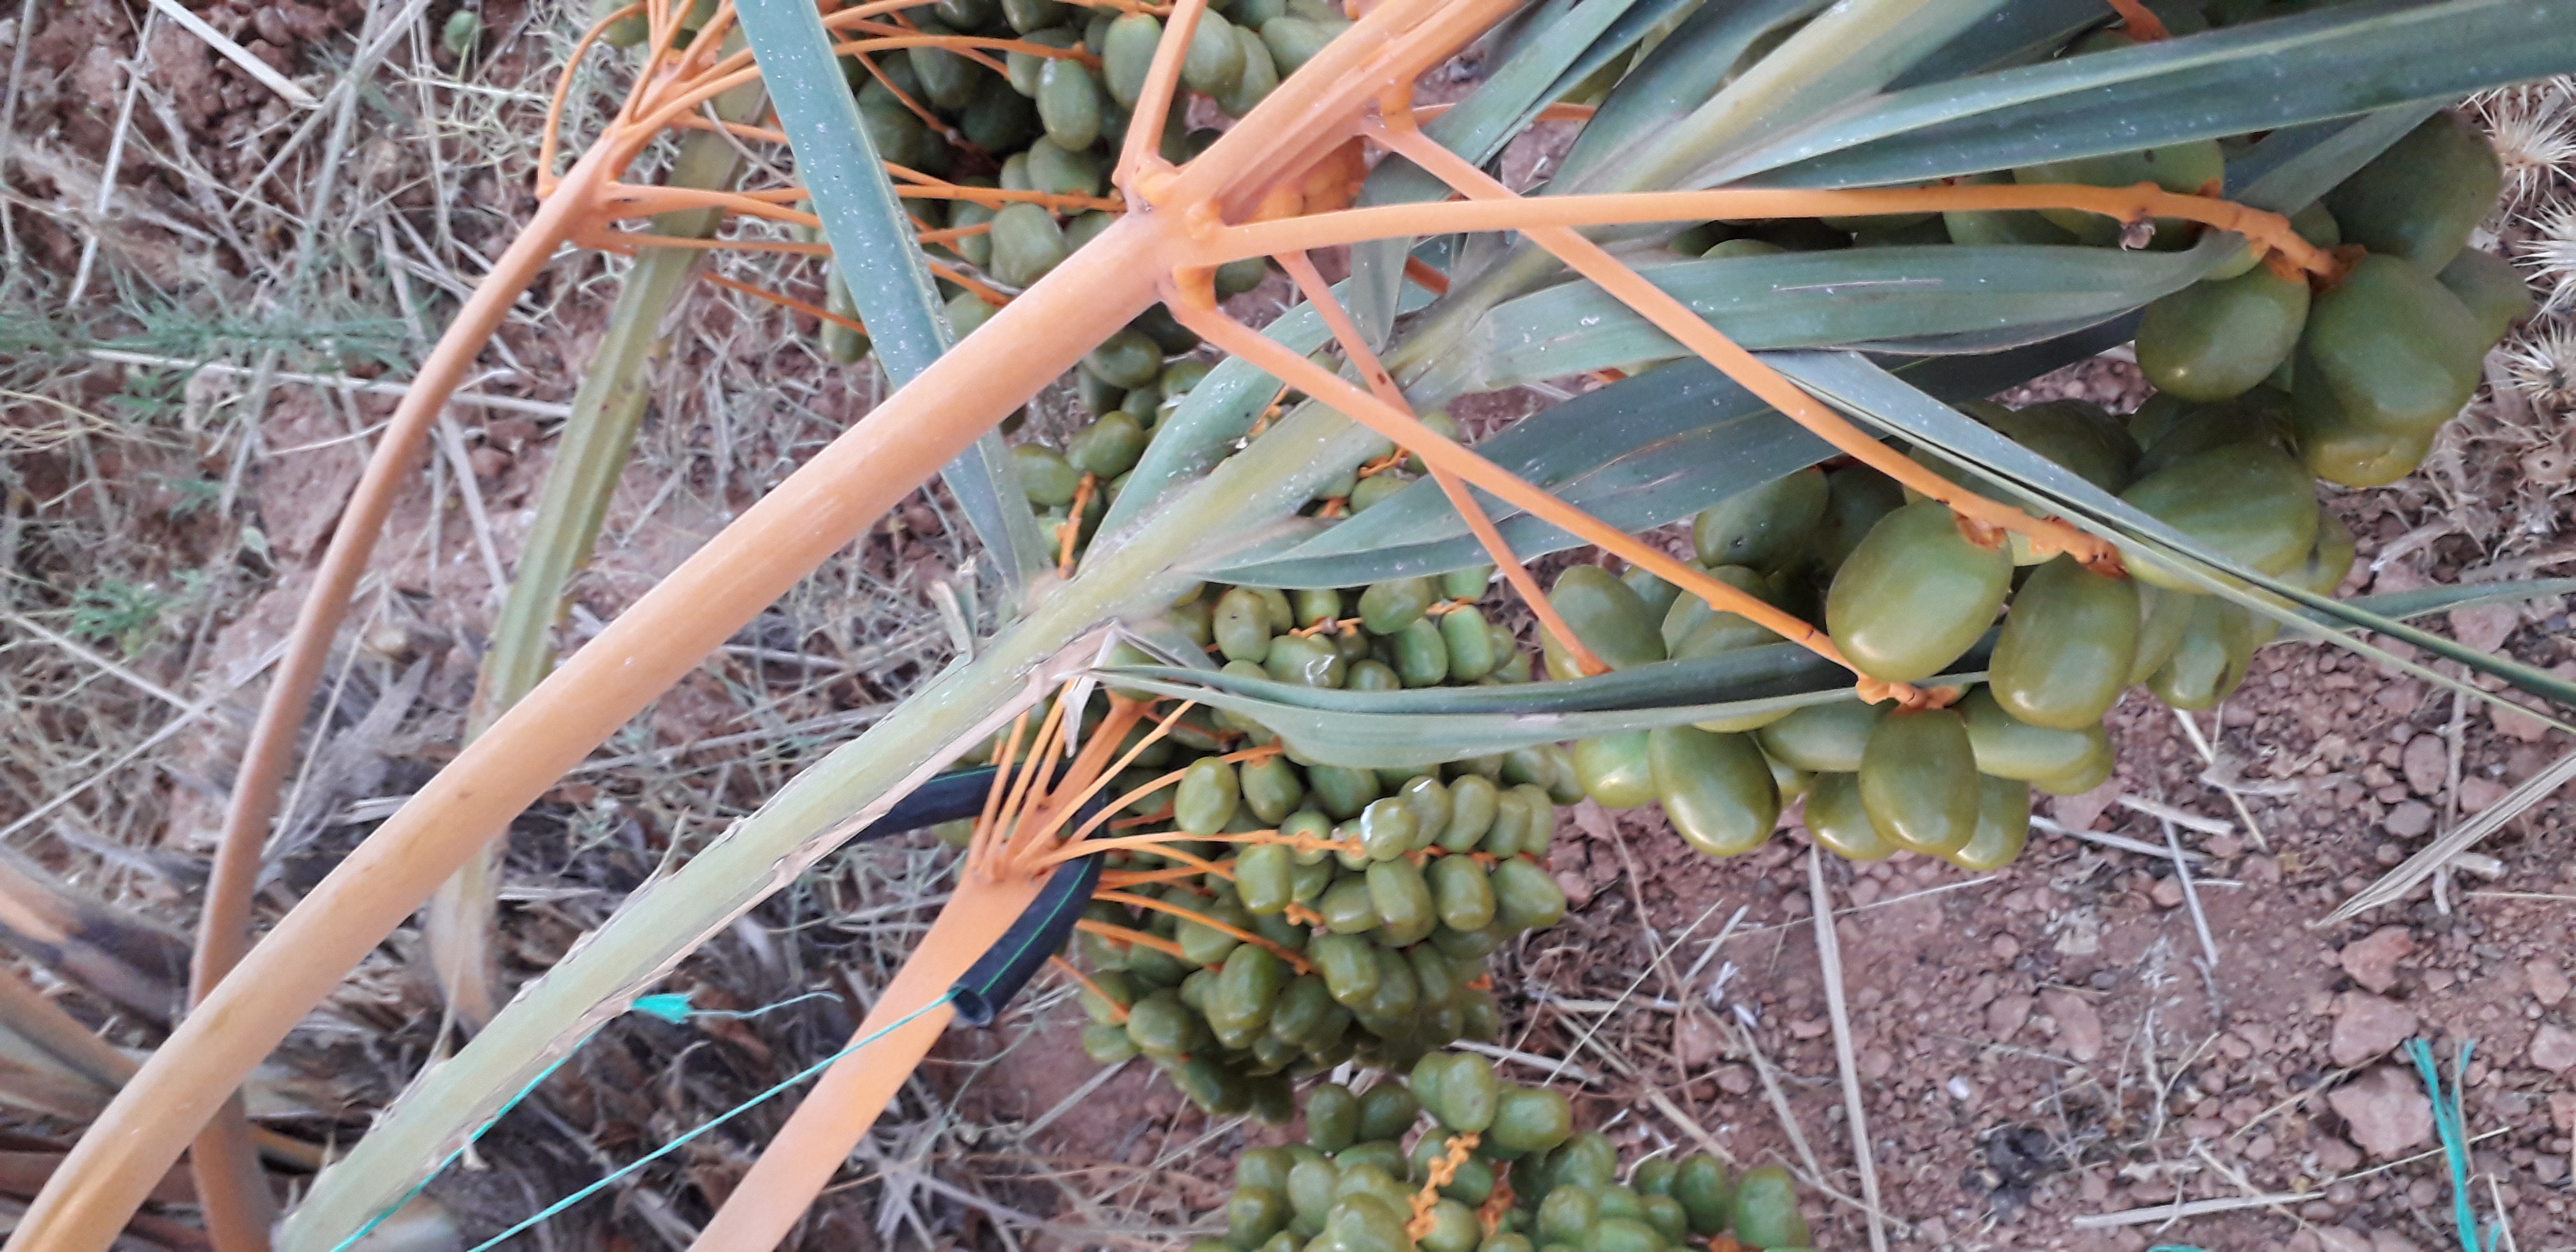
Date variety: Boufagous